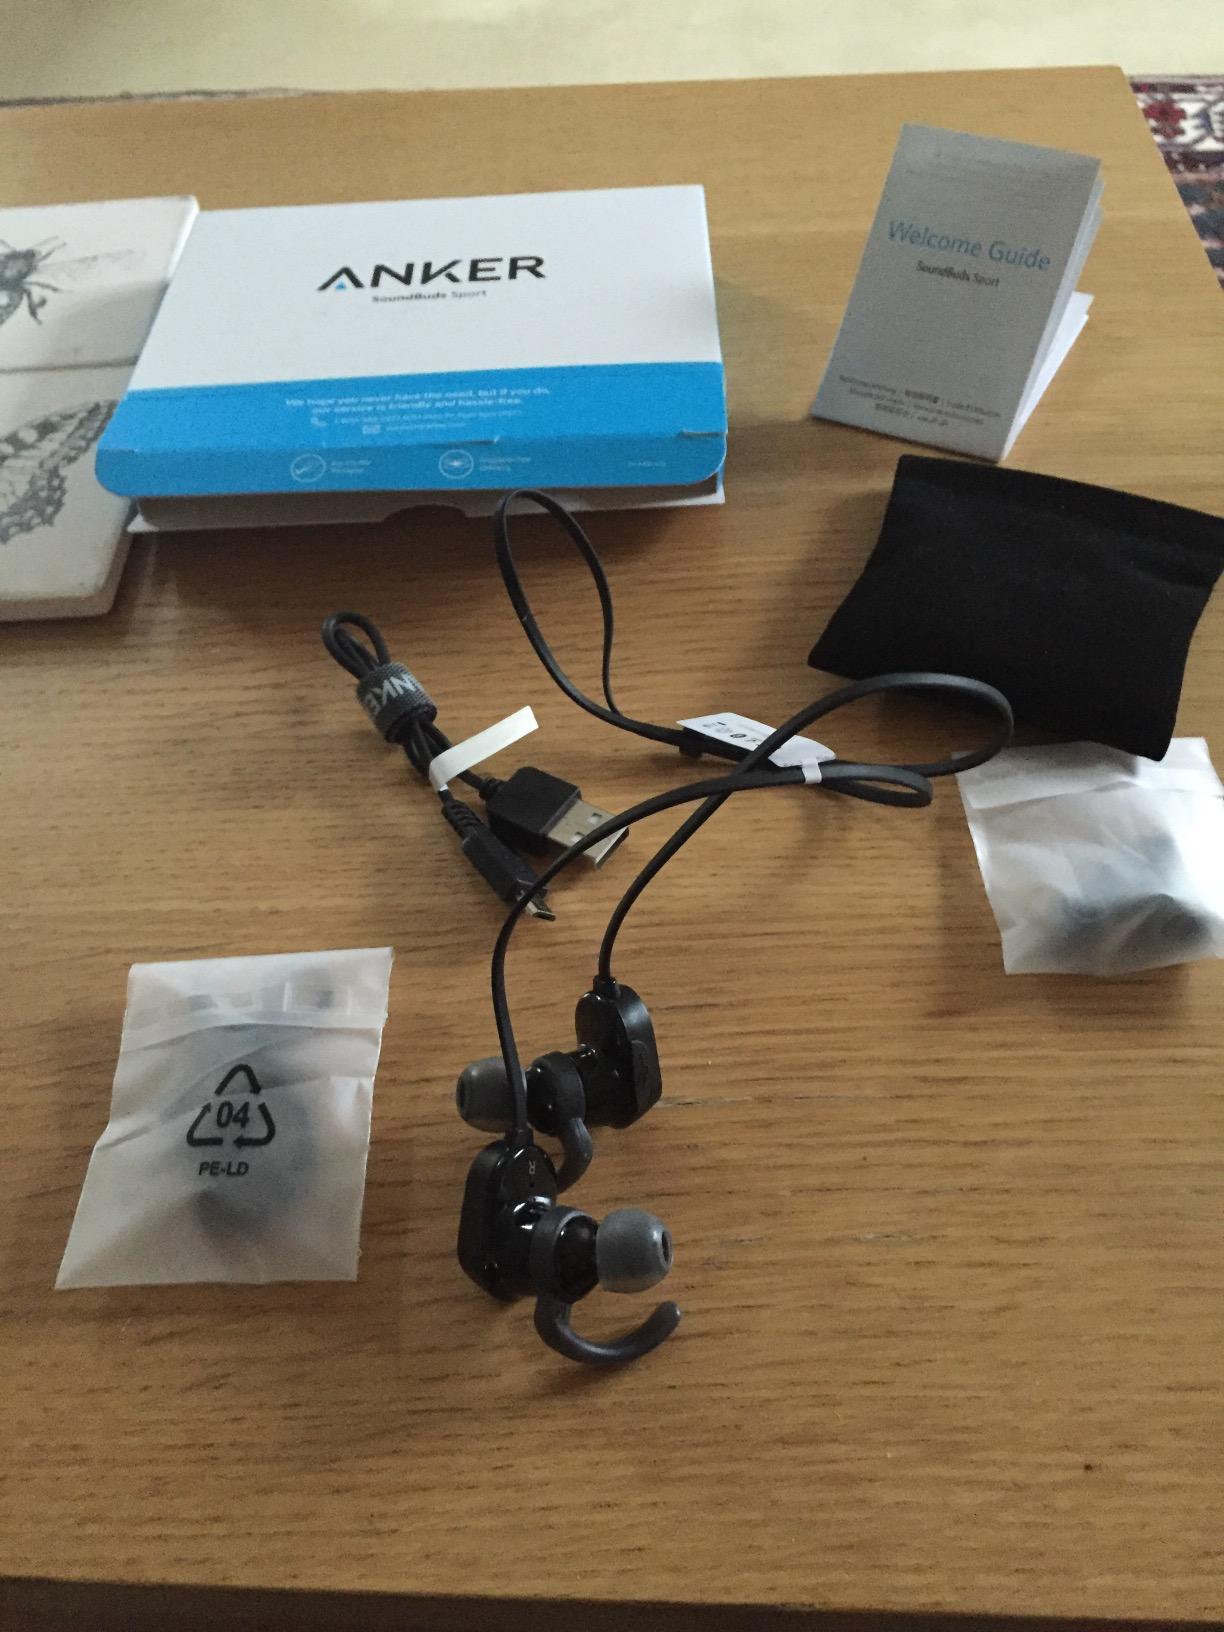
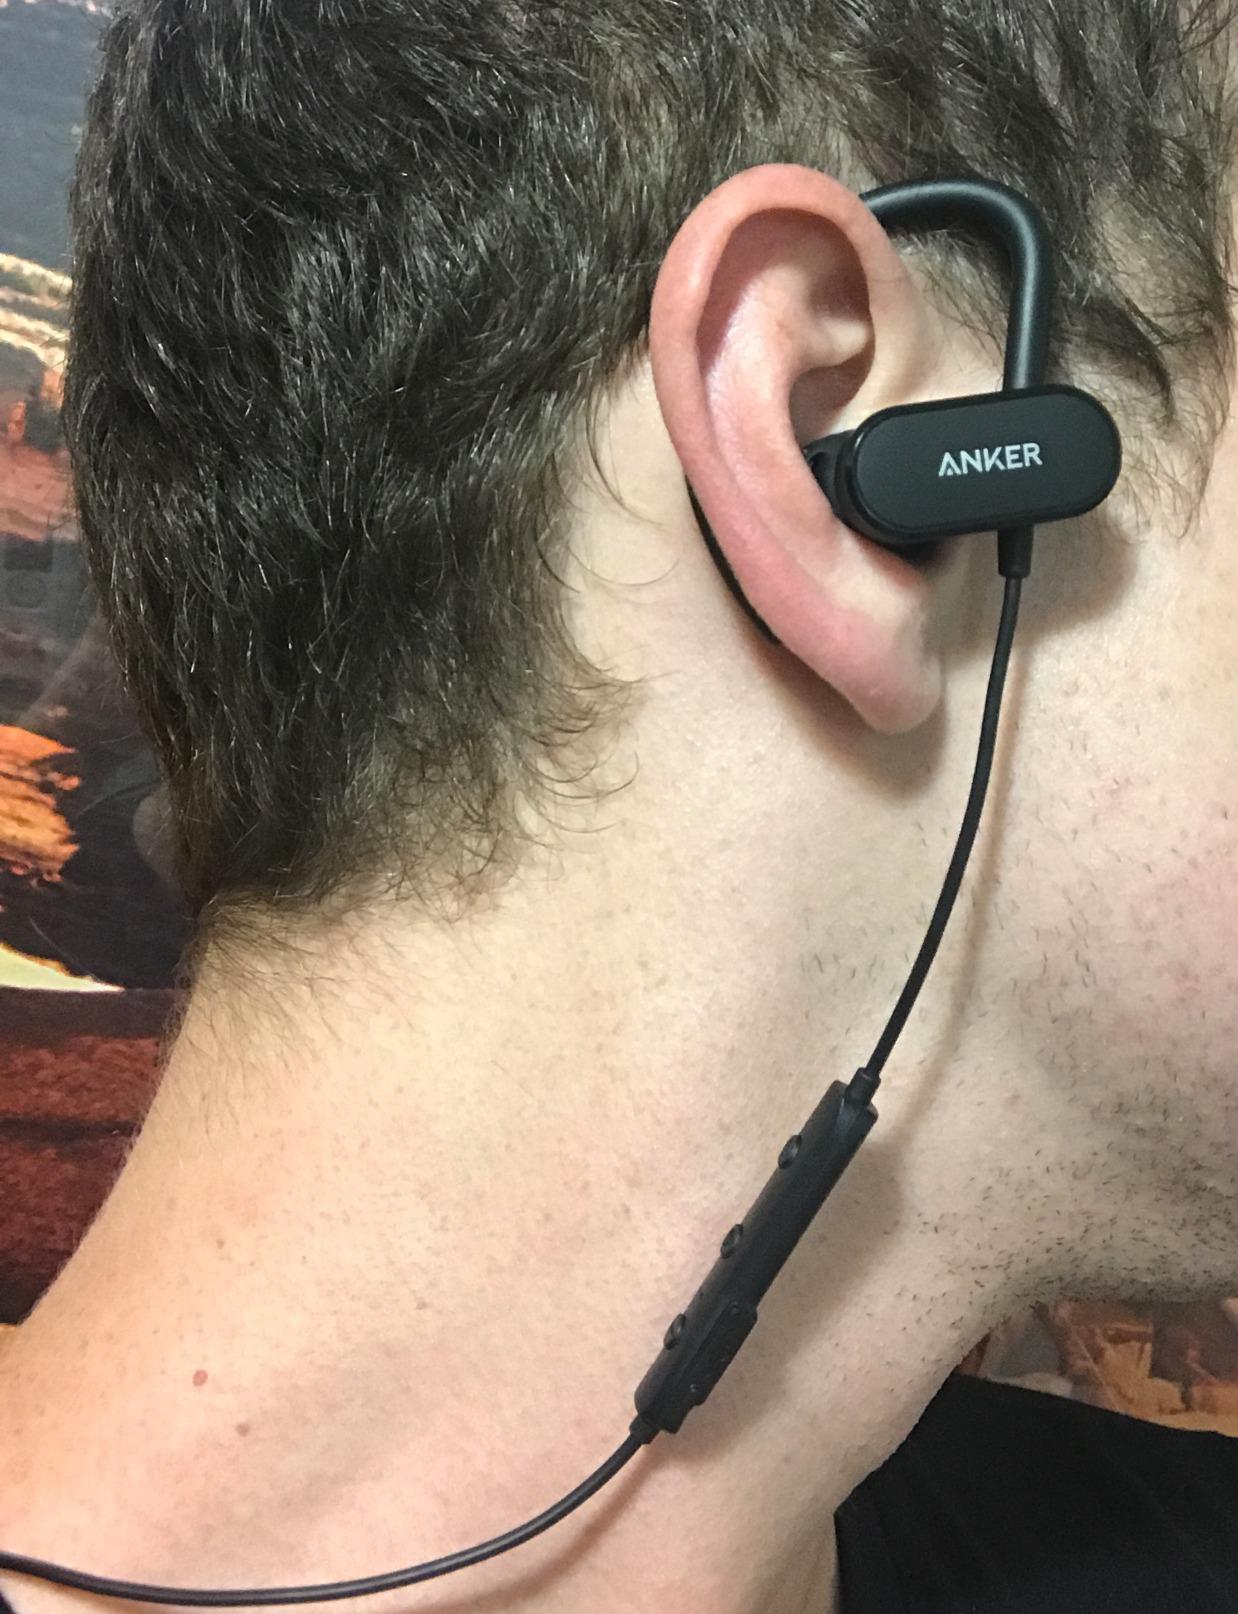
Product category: headphones
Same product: no